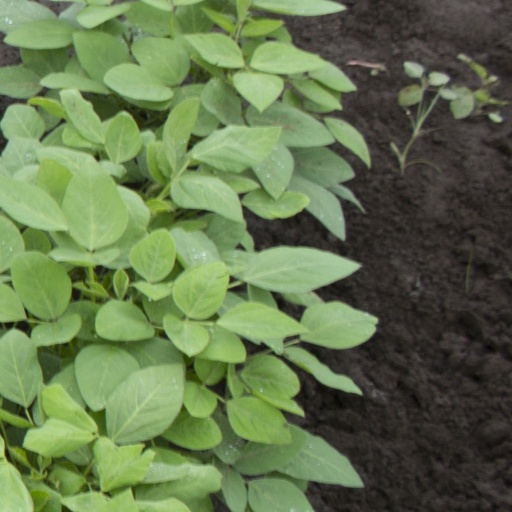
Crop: soybean